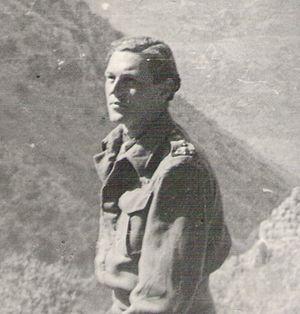
Ivan William "Billy" Stanley Moss, est un écrivain, voyageur et ancien officier du SOE en Grèce durant la Seconde Guerre mondiale. Il est célèbre pour avoir fait partie du commando qui a enlevé le général allemand Karl Kreipe le 26 avril 1944 en Crète.